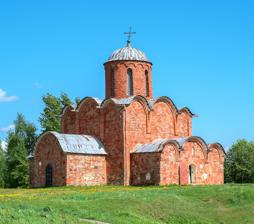
Building: Transfiguration Church in Kovalyovo
Country: Russia
Year built: 1345
Church in Close to Veliky Novgorod, Russia Transfiguration Church in Kovalyovo Церковь Спаса на Ковалёве 58°31′31.5″N 31°21′33.5″E / 58.525417°N 31.359306°E / 58.525417; 31.359306 Location Close to Veliky Novgorod Country Russia Denomination Russian Orthodox Architecture Style Russian Completed 1345 The Transfiguration Church in Kovalyovo ( Russian : Церковь Спаса на Ковалёве , Tserkov Spasa na Kovalyove )  in Novgorodsky District , Novgorod Oblast , Russia, was built around 1345. The church was notable for the frescoes created in the 14th century. The church was destroyed to the ground during World War II and restored in 1970. Fragments of the frescoes have since been reconstructed. The church is located 4 kilometres (2.5 mi) east of Veliky Novgorod , on the right bank of the Maly Volkhovets River .  The Transfiguration Church in Kovalyovo was designated an architectural monument of federal significance (#5310100000). History The church was built as the katholikon of the small Kovalyovo Monastery. It was commissioned around 1345 by a boyar named Ontsifor Zhabin. The southern annex is thought to have been designed as the burial vault of the Zhabin family.  The frescoes were painted ca. 1380. During the Second World War, between 1941 and 1943, the church was destroyed. After the war, the ruins were conserved. In the 1960s, fragments of the frescoes were restored. Only 16 square metres (170 sq ft) originally survived, but the restorers (led by Alexander Grekov and Valentina Grekova ) managed to retrieve about 160 square metres (1,700 sq ft) of frescoes from the debris. In 1970, the church was rebuilt to a design by Leonid Krasnorechyev . Architecture The church is constructed in brick, and has one dome. It has a single apse and four square columns. This design is typical for pre- Mongol Novgorod churches. There are two auxiliary chapels of different size flanking the main building from the south and from the north. The south chapel has a set of limestone crosses inserted in the walls. The system of vault roofing features three semicircular wall gables ( zakomara ) which hark back to the pre-Mongol period. The pillars are square rather than circular or octagonal, as was typical for the 14th century. Frescoes The frescoes, created ca. 1380, covered the apse, the inner surface of the dome, the southern and the northern walls of the church, some of the pillars, and the interior of the western chapel. They were sponsored by Afanasy Stepanovich and his wife. The frescoes are thought to have been painted by a team of Balkan (possibly Serbian ) painters. Their static and hieratic style has little in common with other Novgorodian frescoes of the period; but it shares similarities with the older Byzantine tradition . The total area of the frescoes was 450 square metres (4,800 sq ft). The interior of the dome was filled with images of the prophets. But it is the images of warrior saints that predominate. This is usually explained by the fact that in the 1370s the Grand Duchy of Moscow , with the support of other Russian states, was preparing to fight against the Golden Horde , culminating in 1380 with the Battle of Kulikovo . There is also the first Russian image of the dead Jesus Christ in the tomb. A limestone cross inserted in the wall The frescoes of the north wall Unnamed Holy Warrior (believed to be St. Mercurius/Abu-Seifein) The remaining fragments of the fresco depicting Jesus in the tomb. References Wikimedia Commons has media related to Church of the Transfiguration (Kovalevo, Novgorod Oblast) .